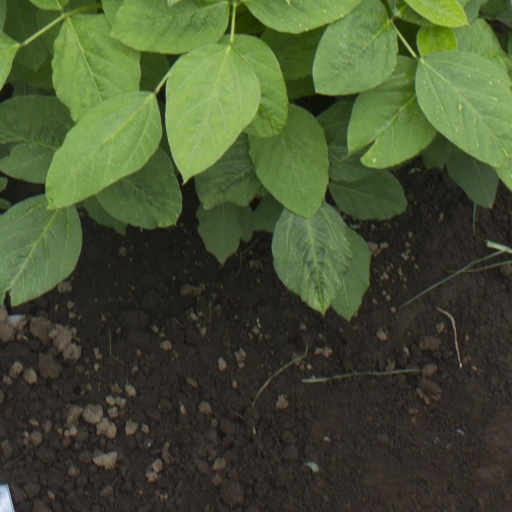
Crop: soybean